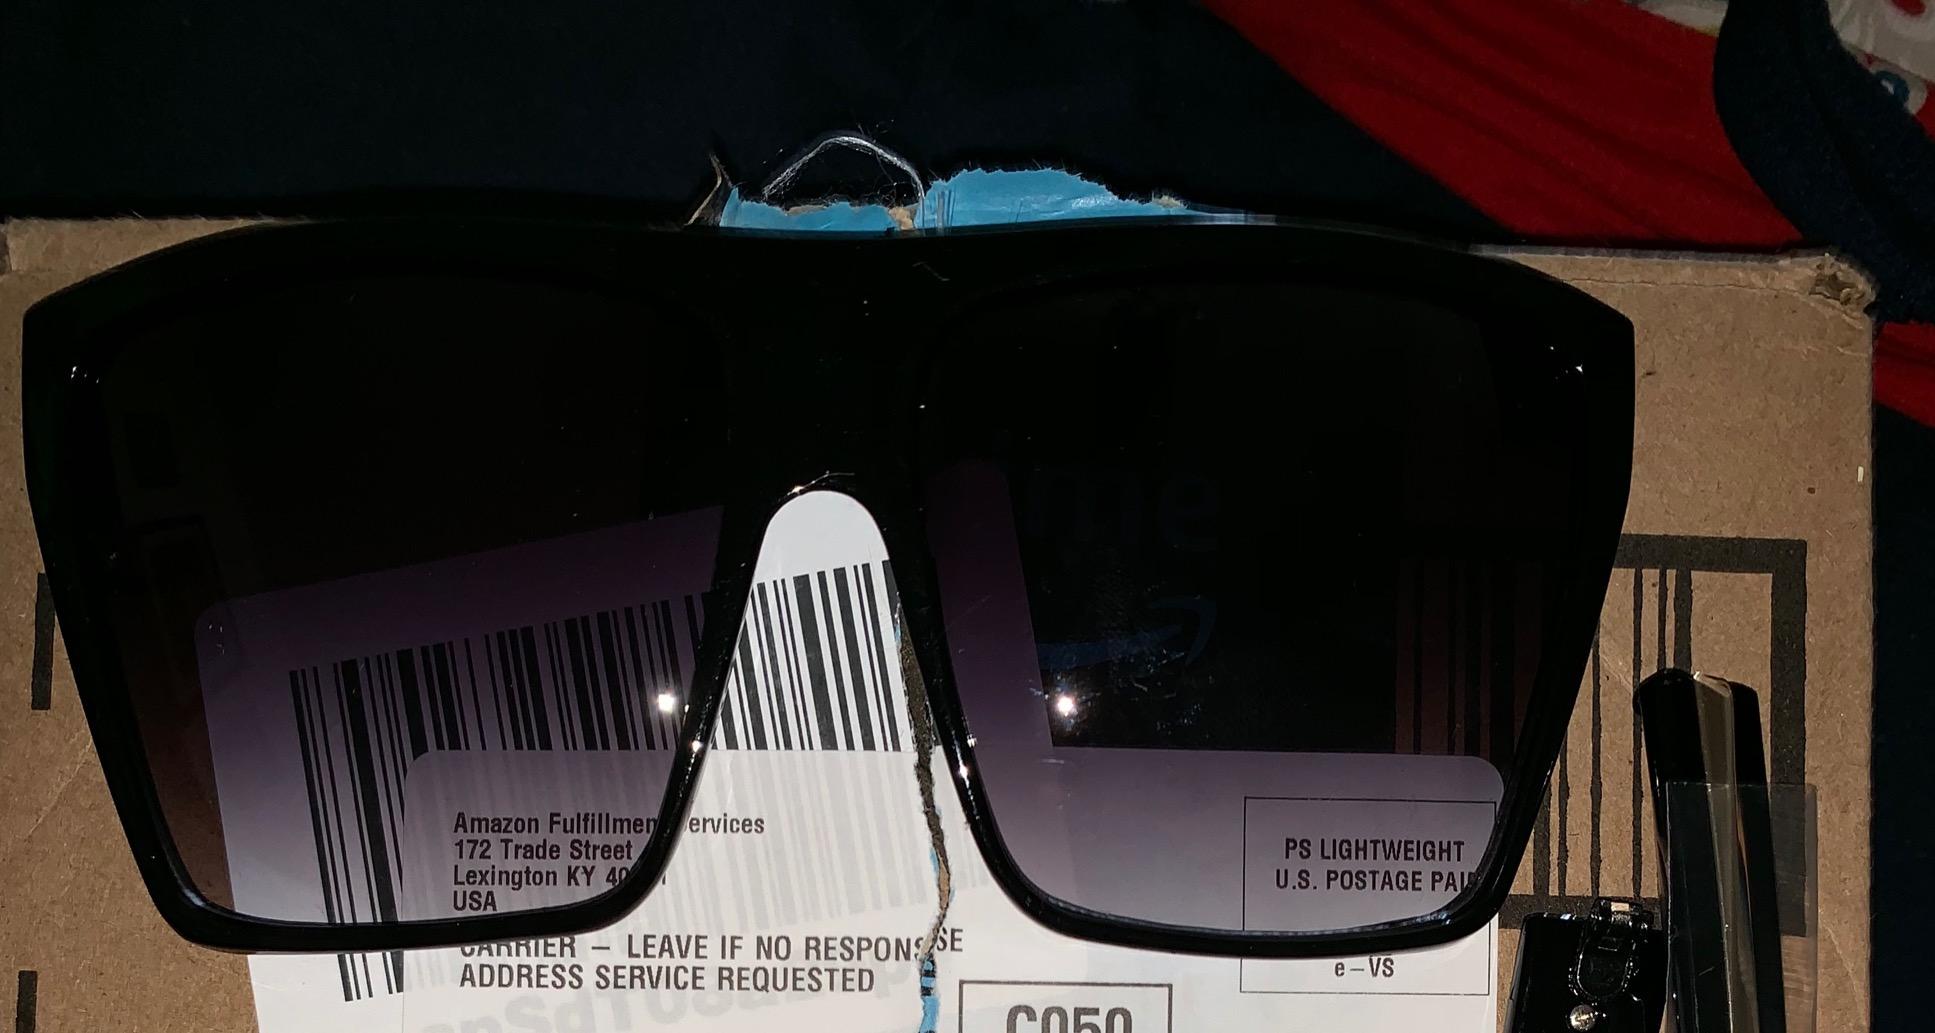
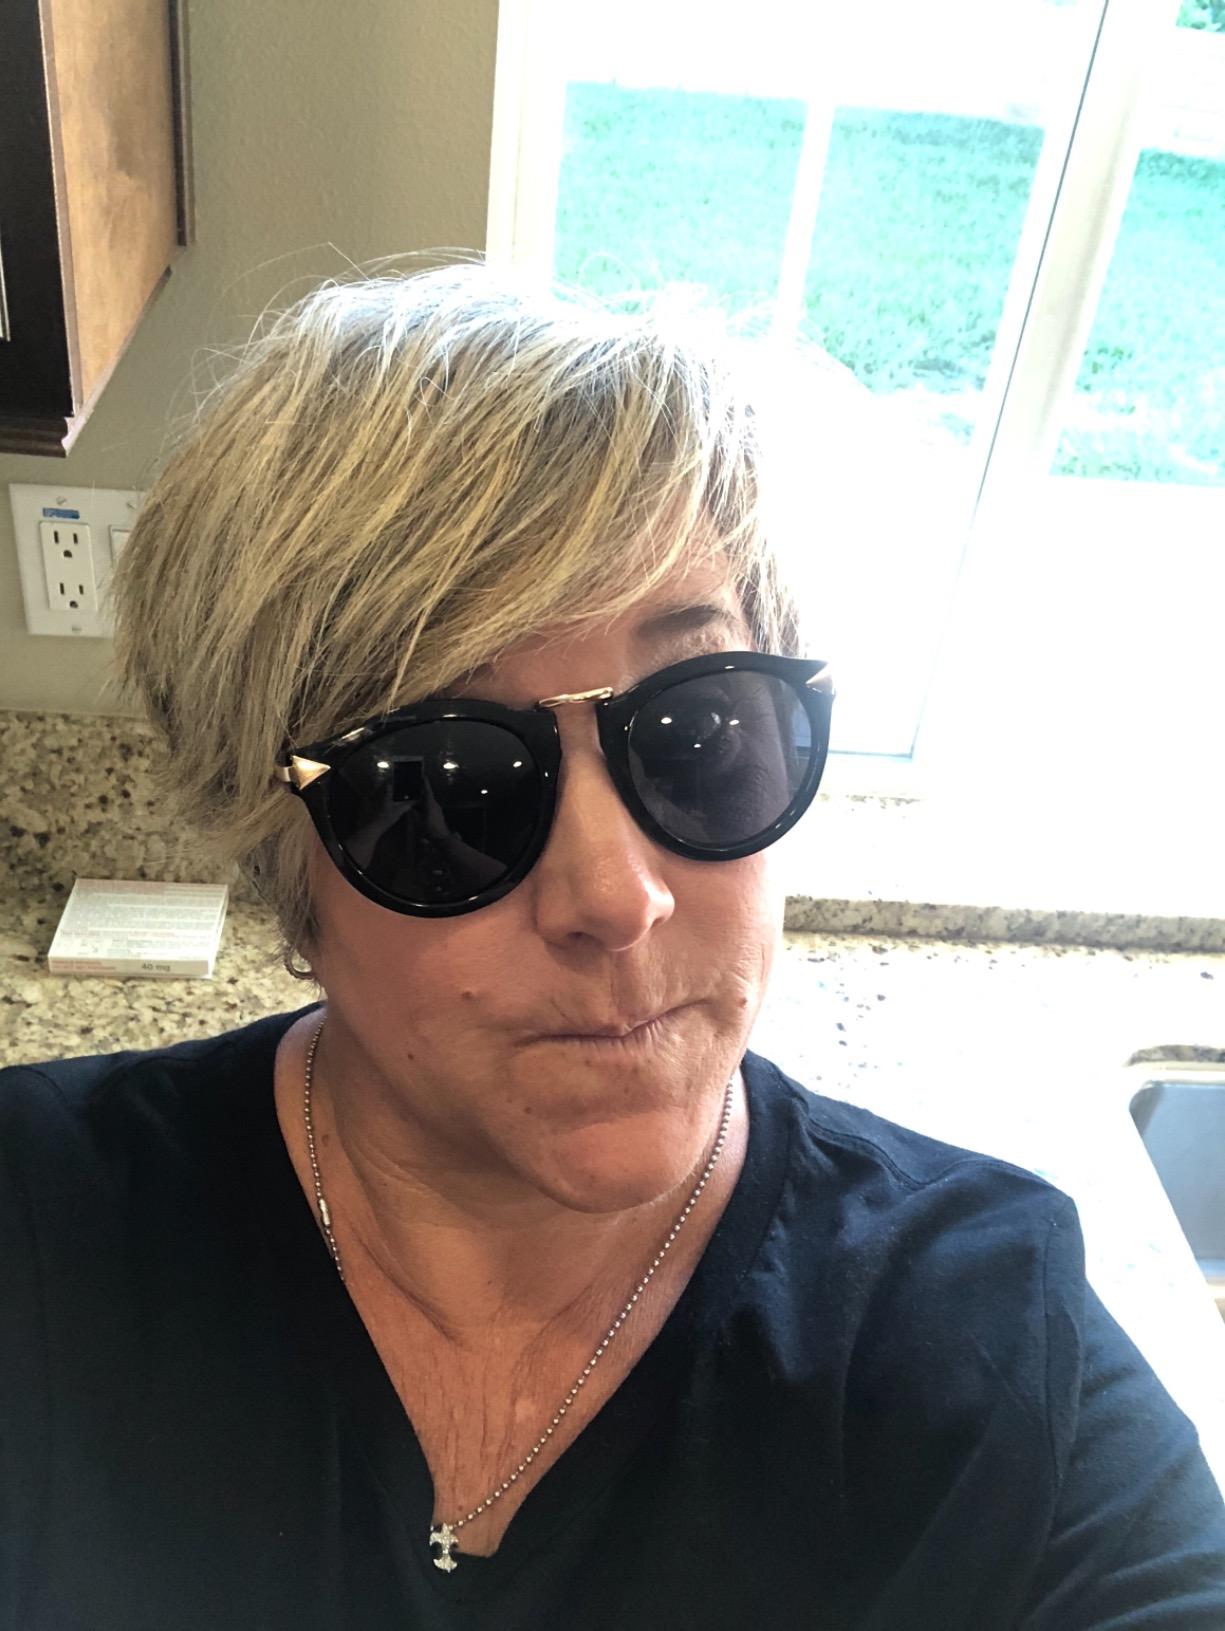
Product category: accessories_sunglasses
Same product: no